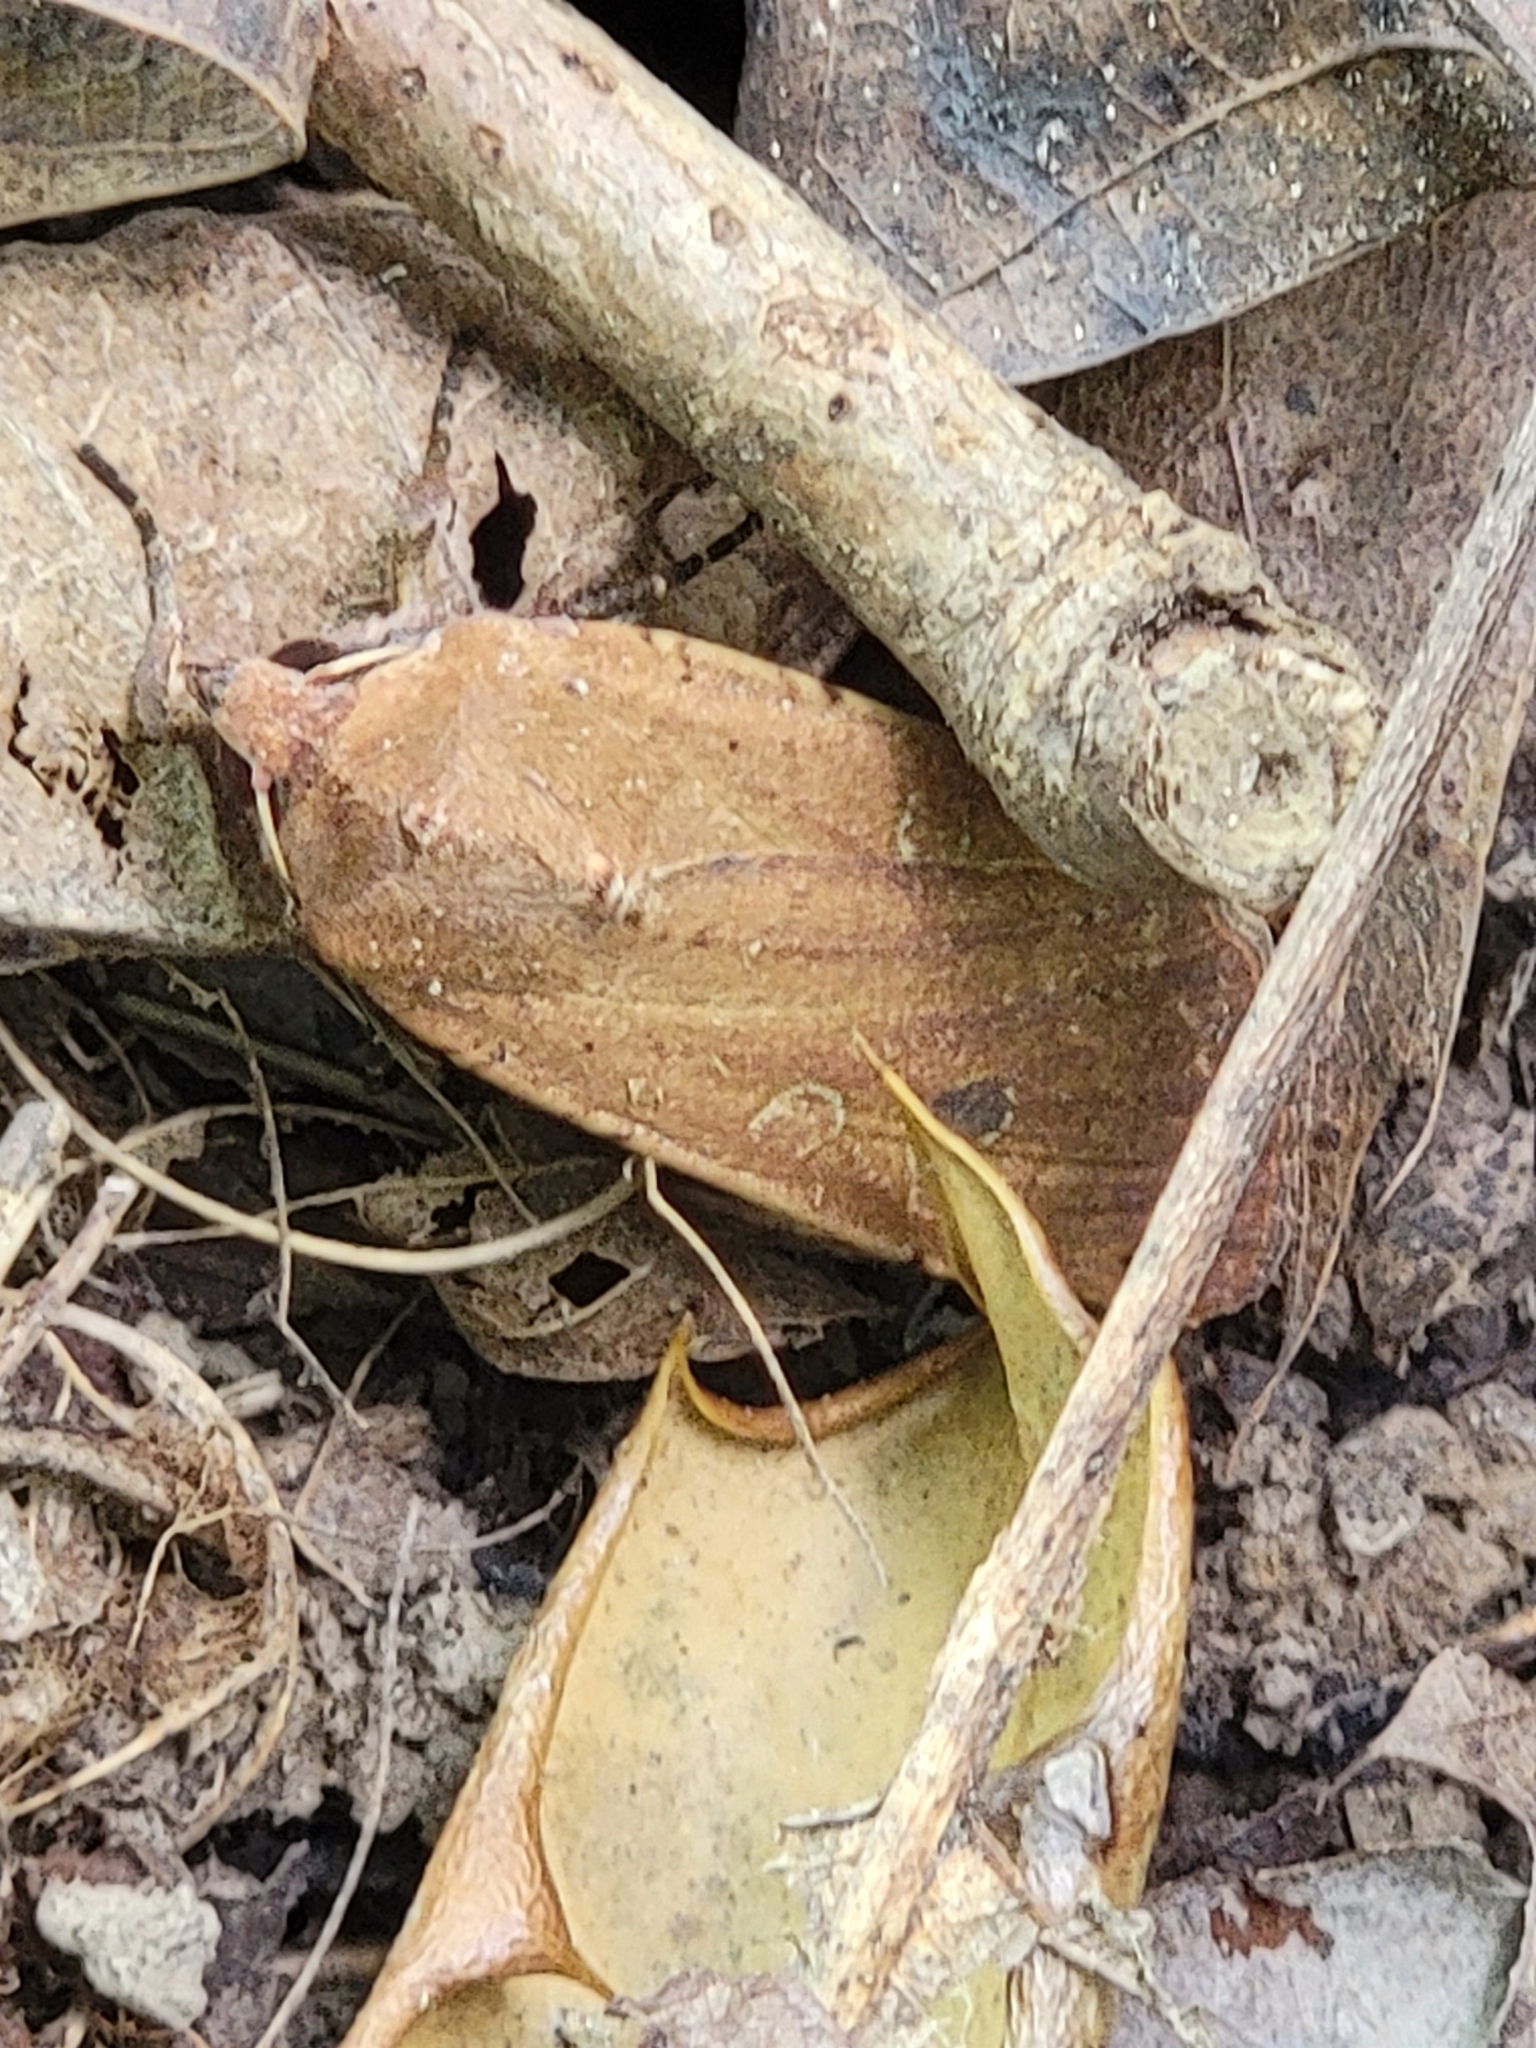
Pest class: cutworms